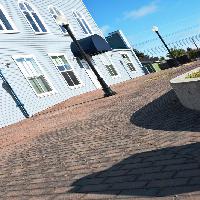
Weather: sun or clear